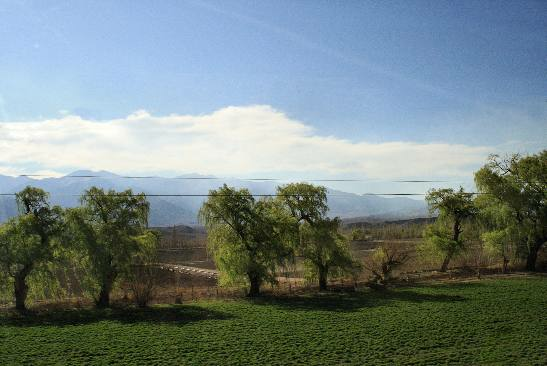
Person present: No